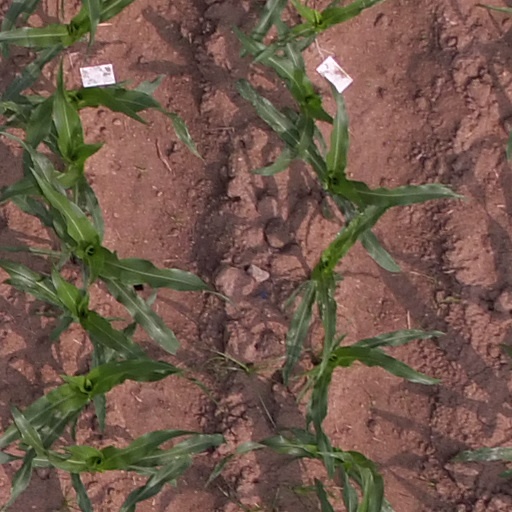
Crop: maize; corn